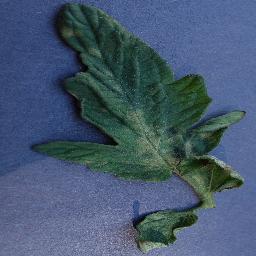
Label: Tomato___Leaf_Mold